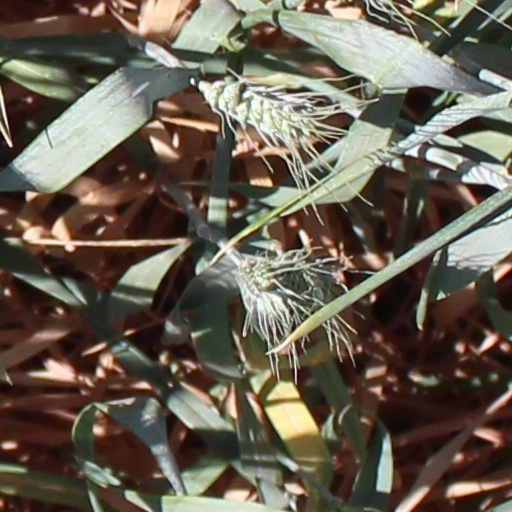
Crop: wheat